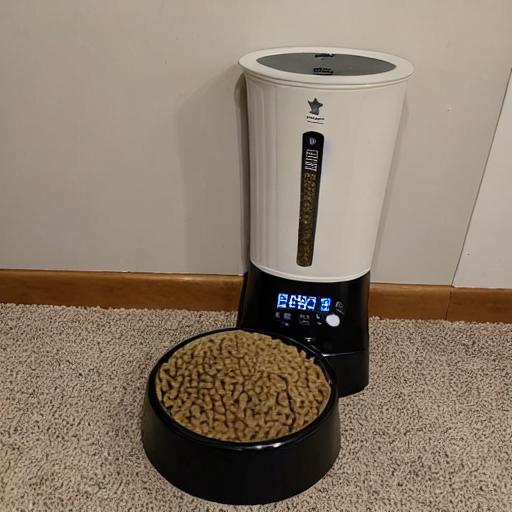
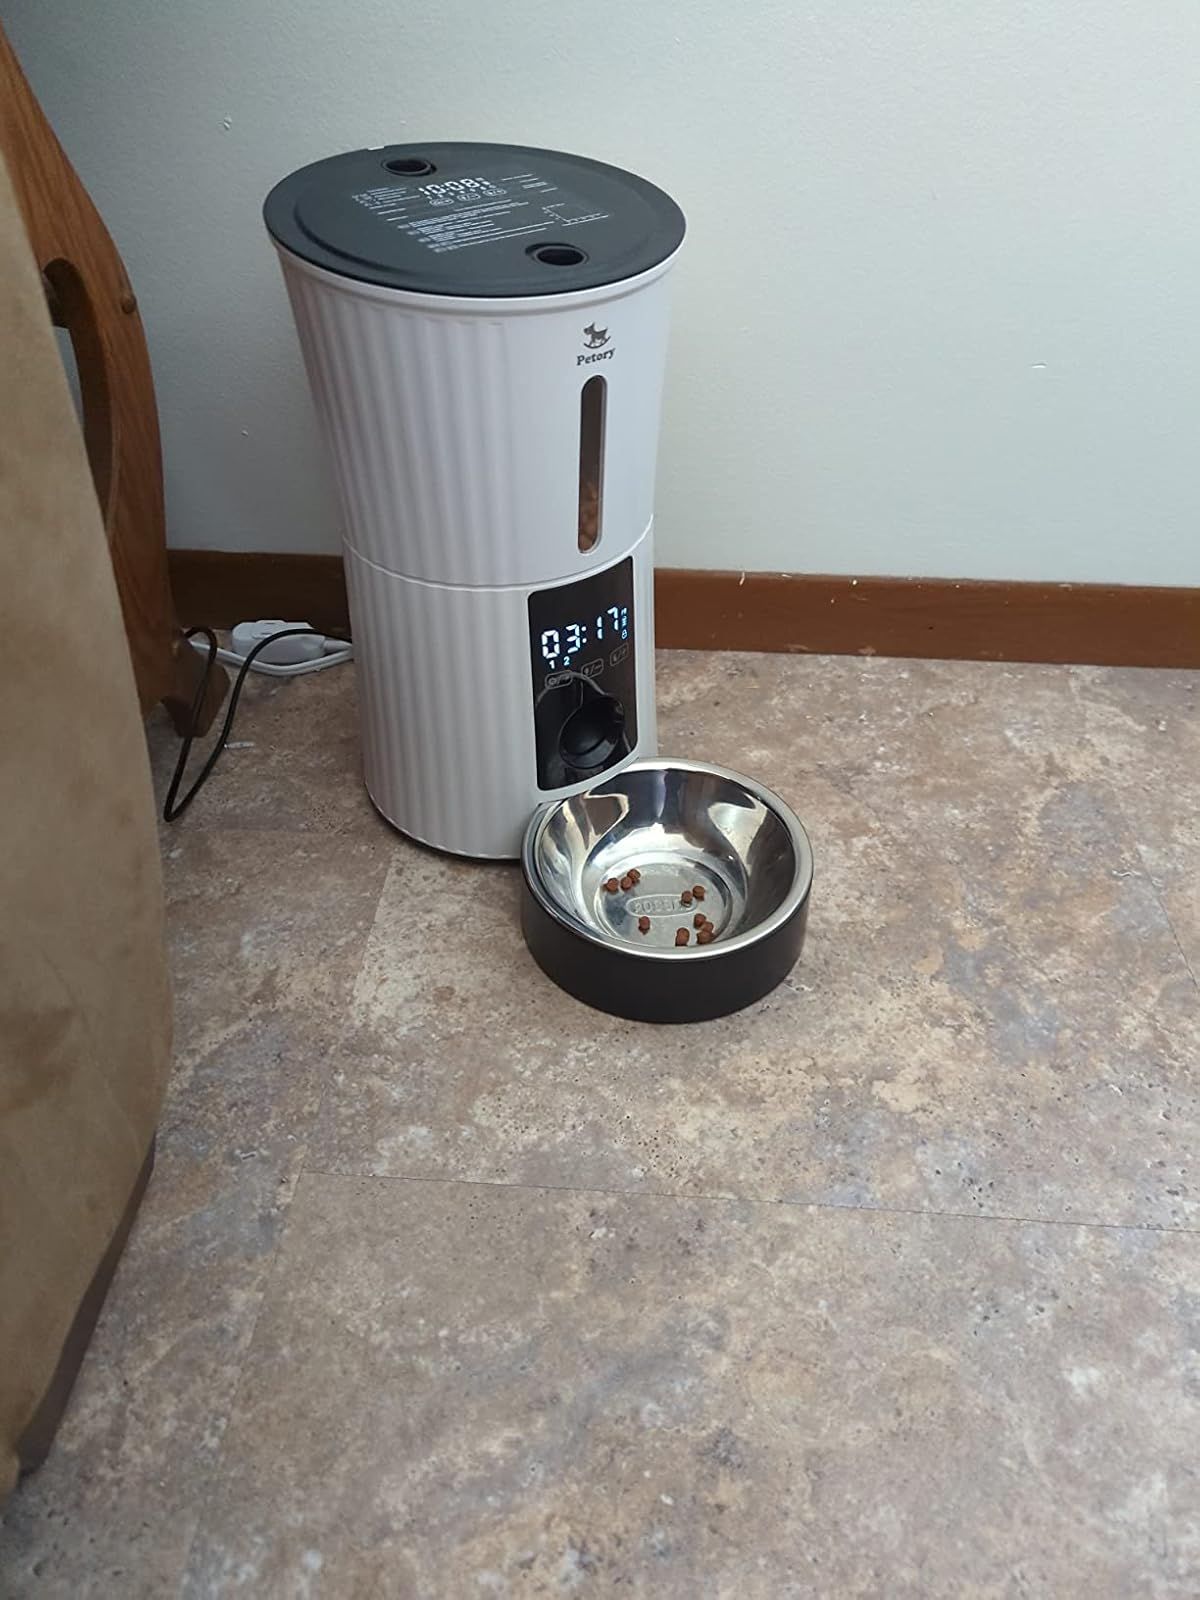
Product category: items_feeder
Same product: no